Moores Hill United Methodist Church

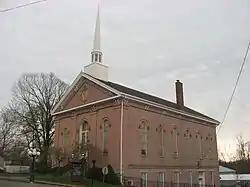

Moore's Hill United Methodist Church, also known as Methodist Episcopal Church, is a historic Methodist church located at 13476 Main Street in Moores Hill, Dearborn County, Indiana. Although it was built in 1871, the congregation was founded in 1818. It is a simple one-story, gable front, brick building with Greek Revival and Italianate style design elements. It rests on a limestone foundation and has four Doric order pilasters on the front facade.